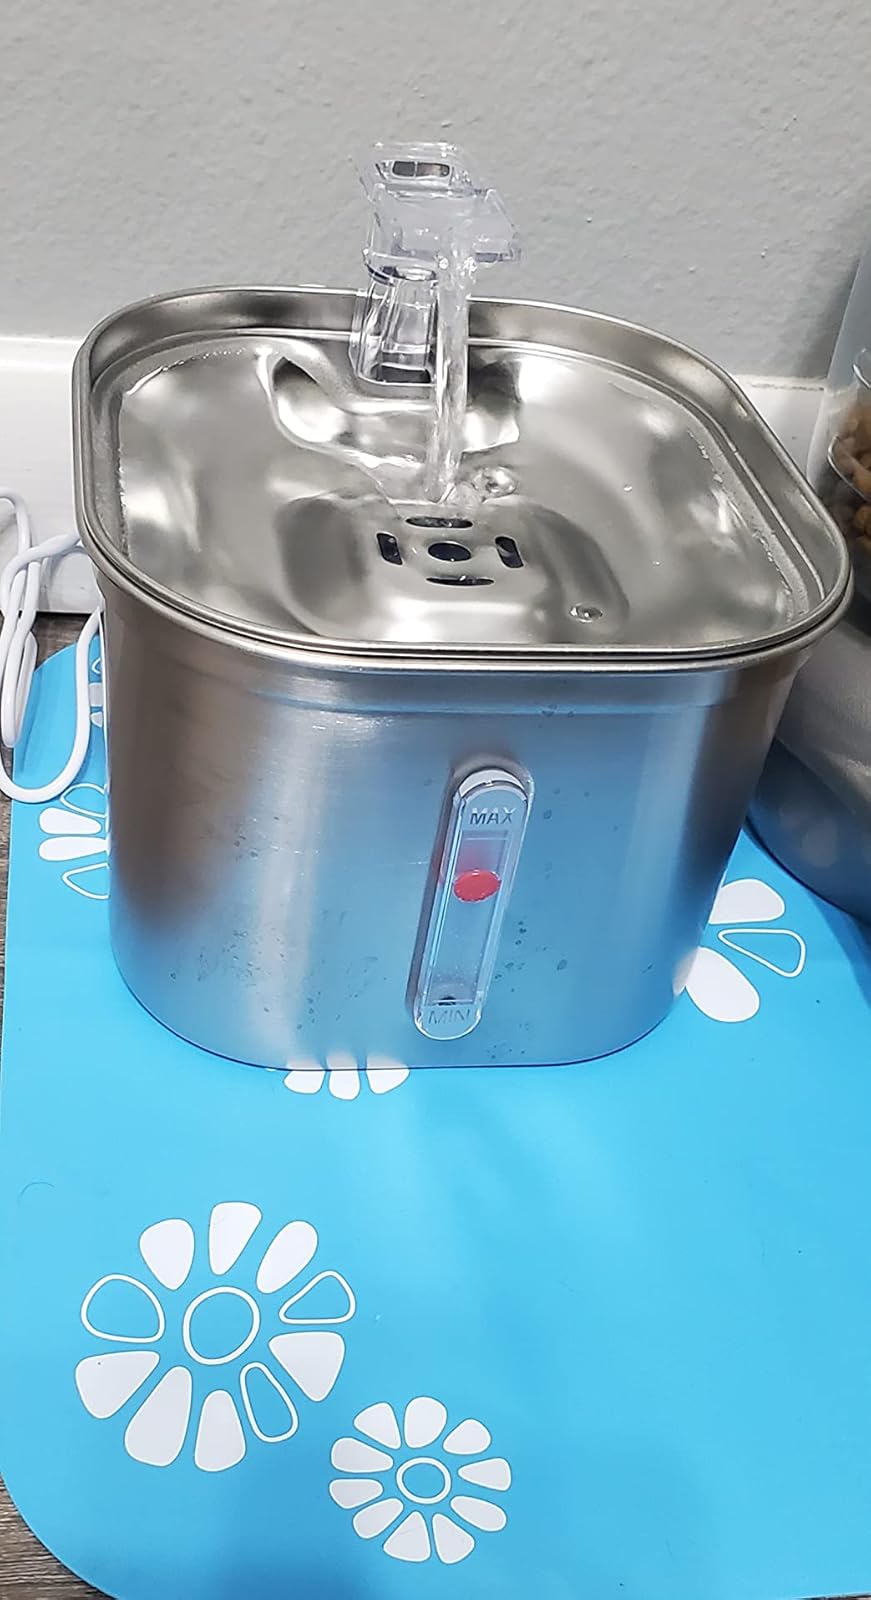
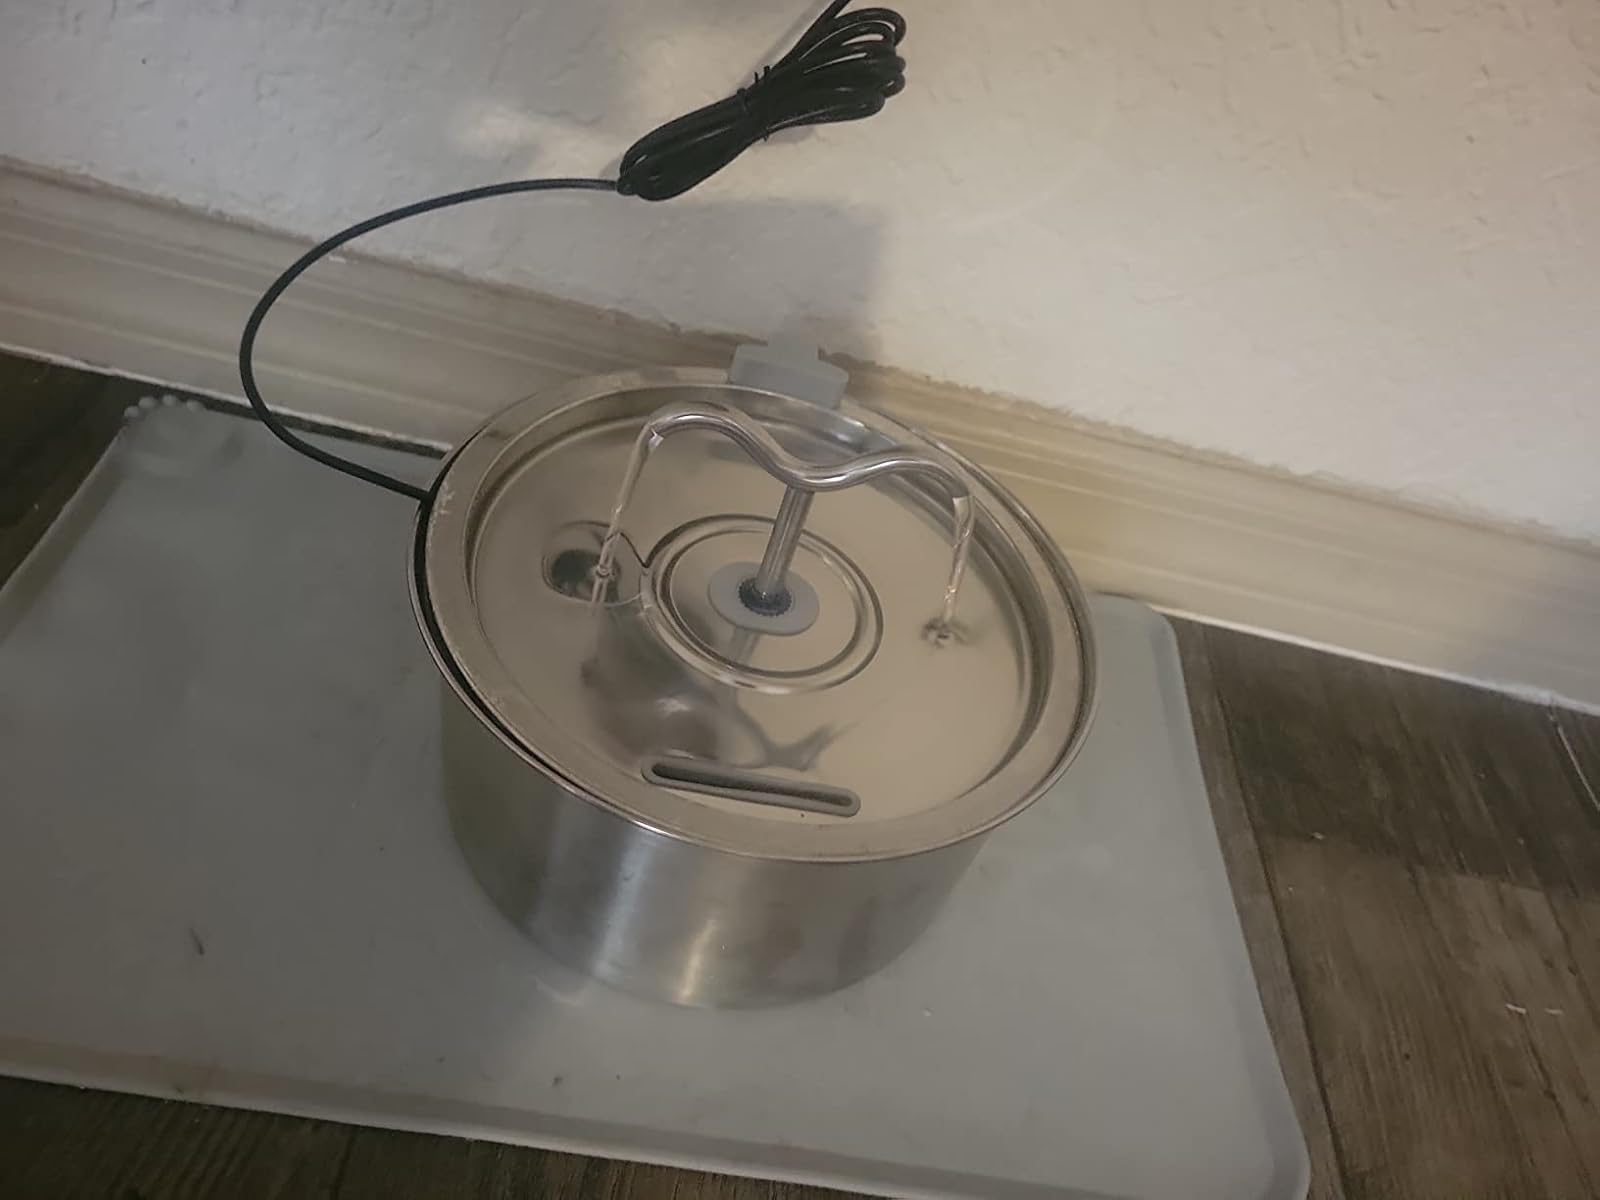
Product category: items_bowl
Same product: no